HHS Glasgow

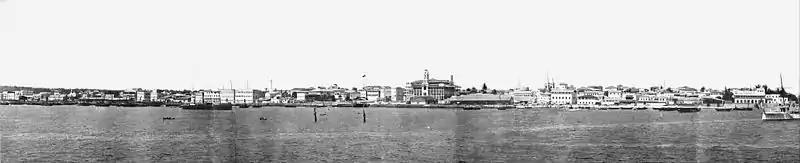
The tips of the masts of the sunken "Glasgow" can be seen in this panorama of Zanzibar Town harbour taken in 1902

"Glasgow" remained there until an unstable mast prompted the harbour master and the Zanzibar government to consider raising her. Eventually, in 1912, a salvage company was awarded a £2,500 contract and she was broken up with explosive charges over a period of six months. The debris was disposed of at sea, her boiler, propeller and several cannon being sold for scrap. Several sections of iron frames remain intact on the harbour bed together with teak planks, sheets of Muntz metal, iron ballast blocks and the remains of the steam engine and propeller shaft. The site is occasionally visited by sports divers.